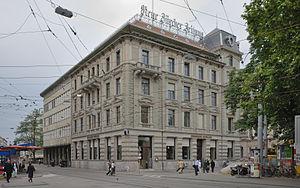
La Neue Zürcher Zeitung est un quotidien suisse, considéré comme le journal suisse de référence.